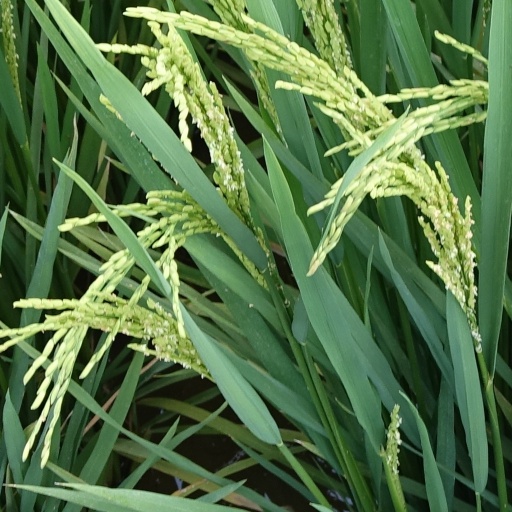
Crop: rice